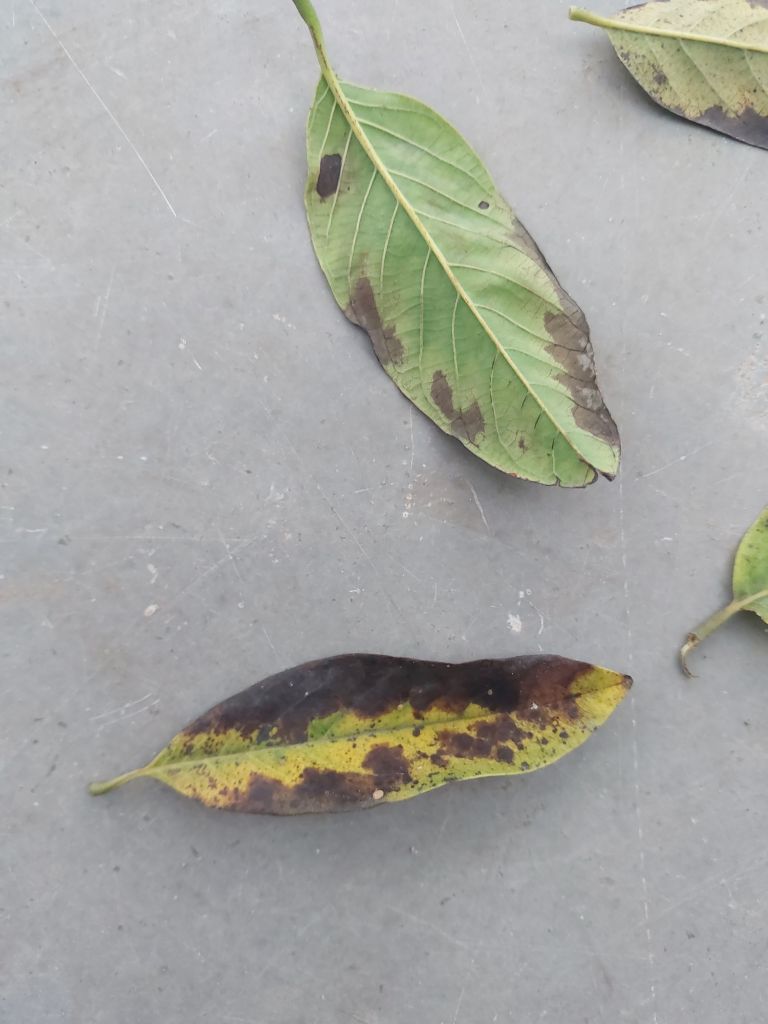
Disease label: Leaf spot on Leaves